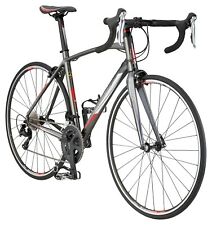
Vehicle type: Bikes